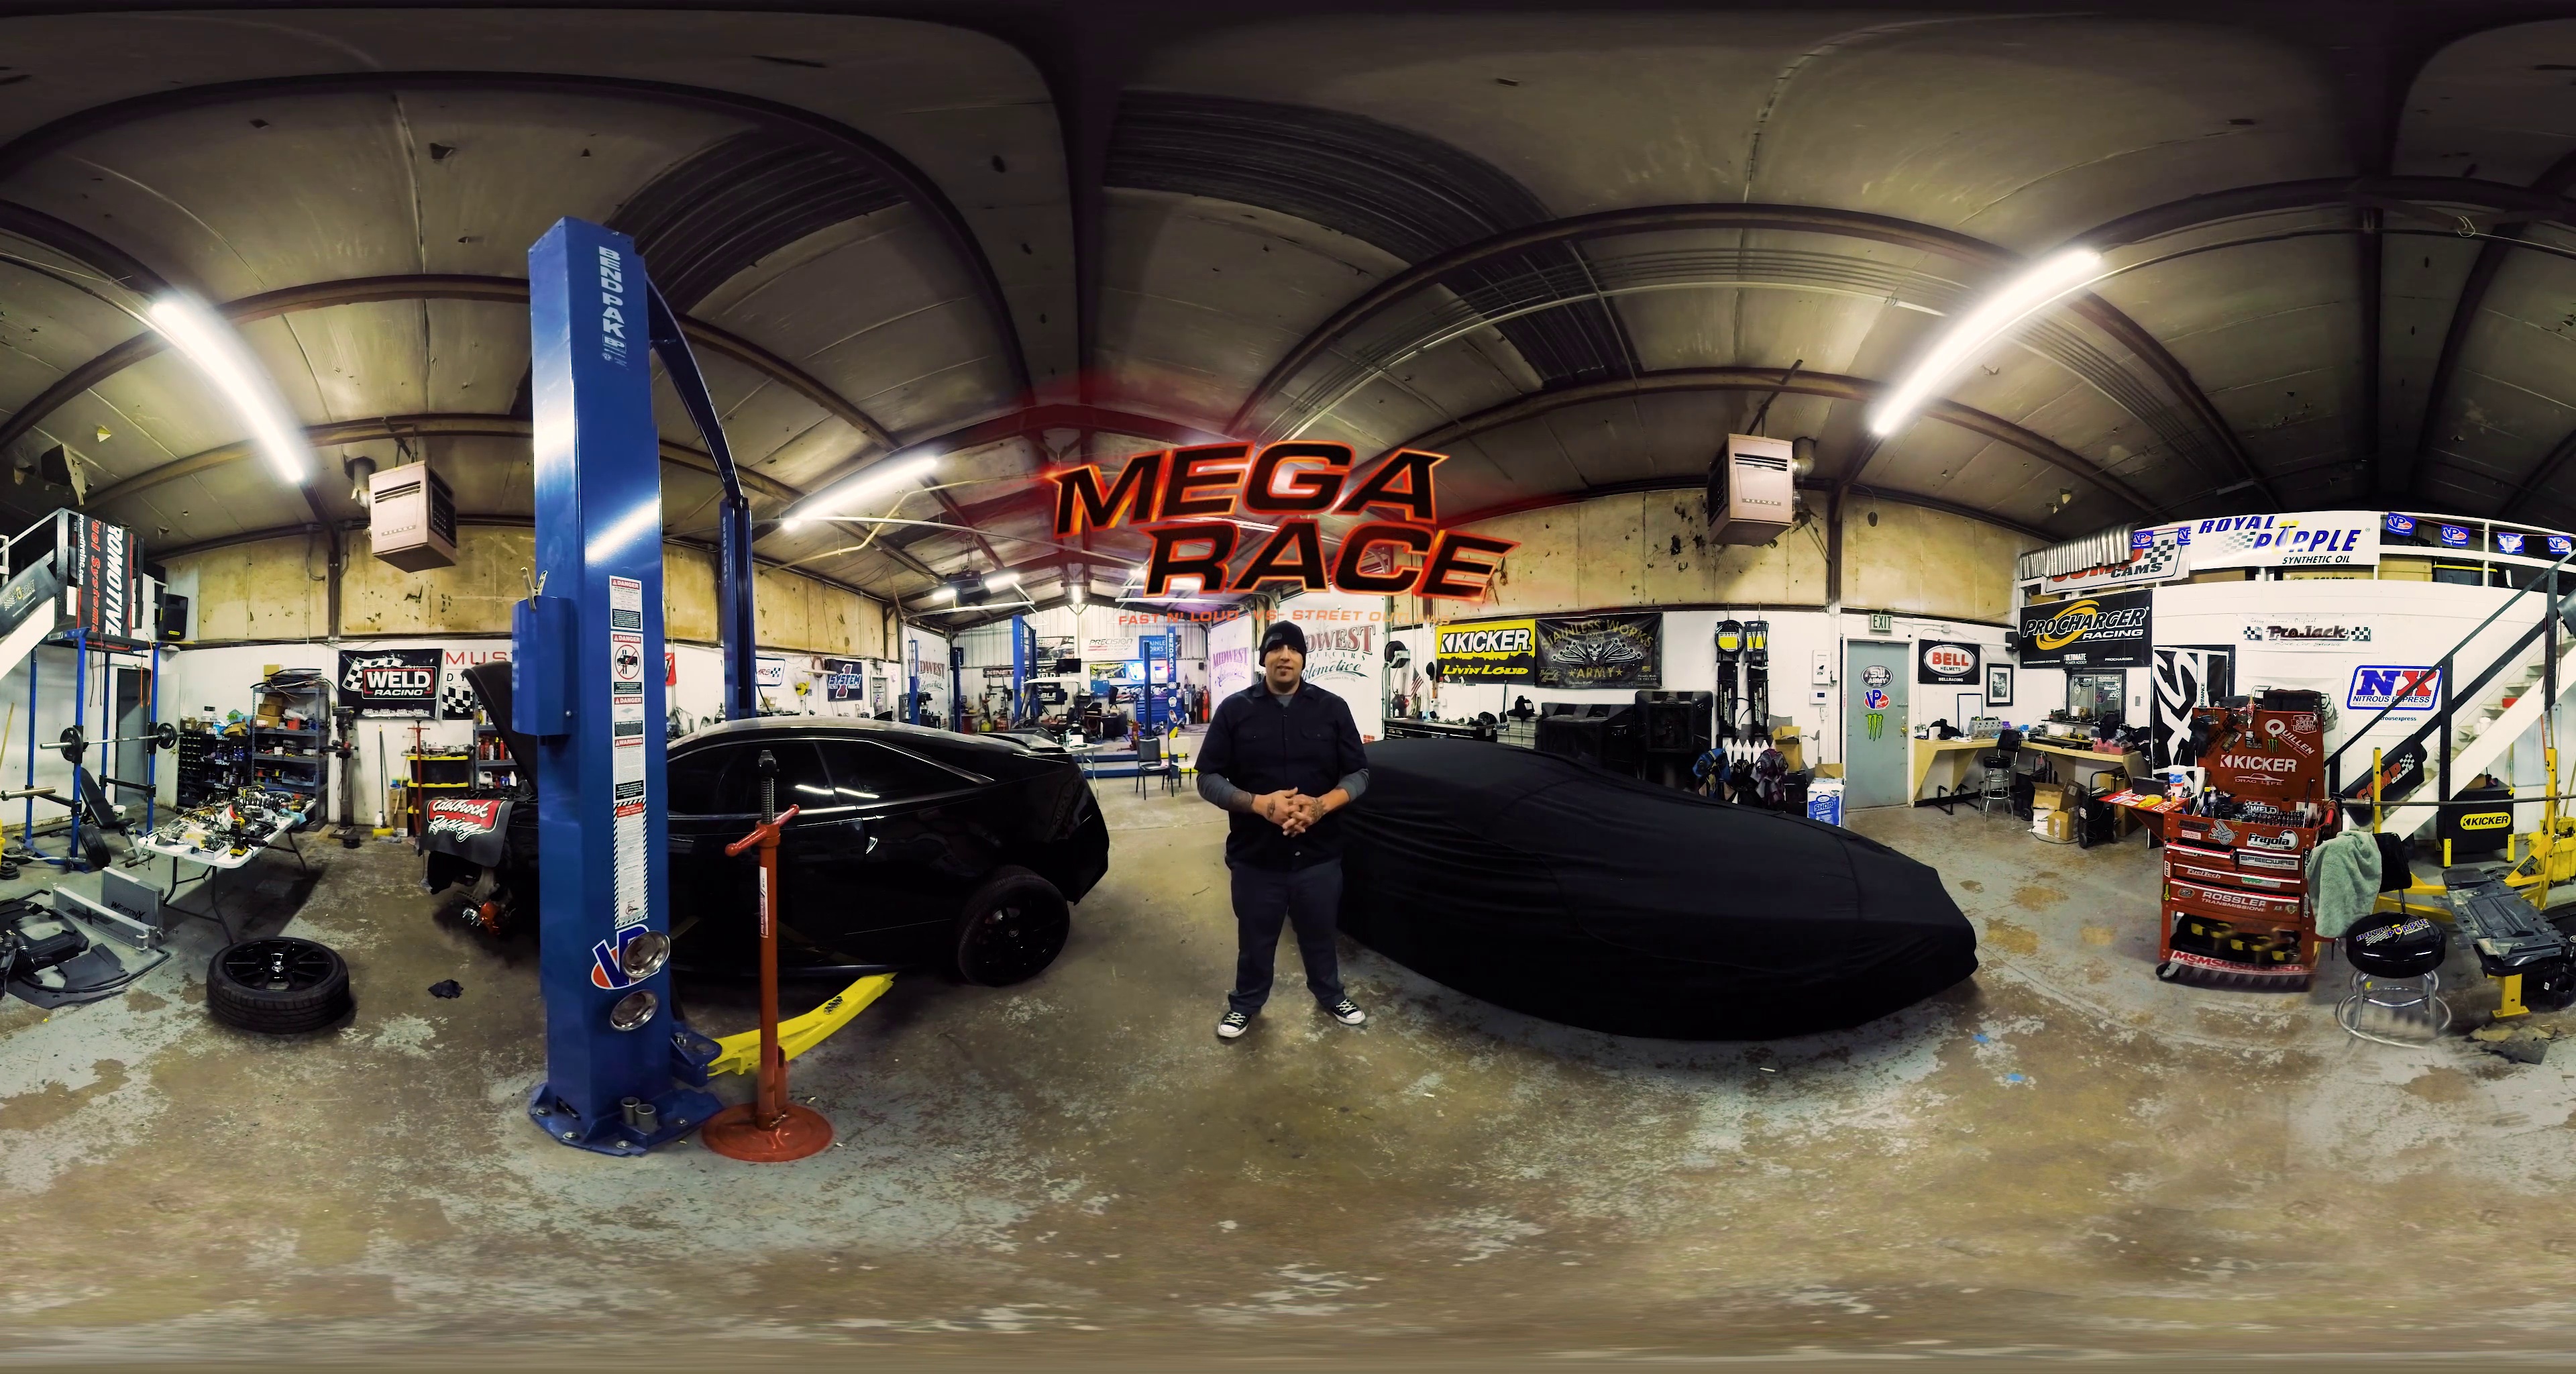
Referred object: the black car's wheel

Referred object: the tall blue car lift (device)

Referred object: turn right, and you'll see the red tool chest next to the stairs